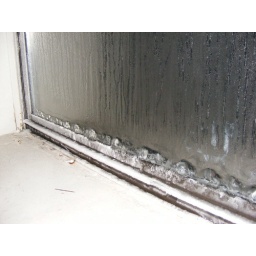
most windows in our house look like this